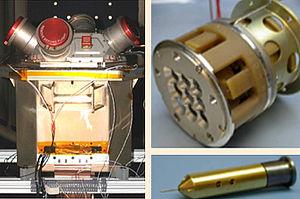
Grappes de moteurs à micro-propulsion colloïdales chargés de compenser les forces s’exerçant sur le satellite LISA Pathfinder. Font partie du DRS (Disturbance Reduction System) fournis par la NASA.
LISA Pathfinder est un satellite artificiel de l'Agence spatiale européenne qui doit permettre de valider les technologies qui sont retenues pour le projet eLISA. Ce dernier a pour objectif d'effectuer des observations des ondes gravitationnelles en utilisant une grappe de 3 satellites mettant en œuvre des techniques de mesure par interférométrie laser. Le rôle de LISA Pathfinder est de valider les dispositifs techniques permettant de mesurer les ondes gravitationnelles : accéléromètres capacitifs, micropropulseurs, interféromètre laser de précision, logiciel de compensation de traînée.